Eddy Monsels

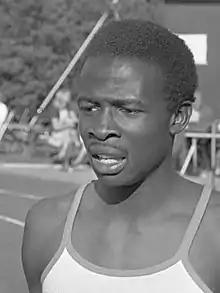
Monsels in 1970

Eduard "Eddy" George Monsels (24 January 1948 – 1 November 2023) was a Surinamese sprinter. He competed in the men's 100 metres at the 1968 Summer Olympics, becoming the first competitor to actually appear for Suriname in the Olympics. He is the brother of sprinter Sammy Monsels. Eddy Monsels studied civil engineering at Leiden University. Monsels died on 1 November 2023, at the age of 75.